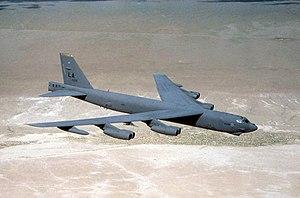
Un Boeing B-52 en vol au-dessus du désert.
Les bombardiers lourds sont des avions de guerre capables de larguer une grande quantité d'armes Air-Sol et de le faire à très longue distance de la base. Les bombardiers lourds font partie des avions les plus lourds, les plus grands et les plus puissants de leur temps. Dans la seconde moitié du XXᵉ siècle, les bombardiers lourds seront progressivement remplacés par les bombardiers stratégiques, souvent plus petits, ayant un meilleur rayon d'action et pouvant larguer des armes nucléaires.
Le Boeing B-52 Stratofortress est un bombardier stratégique subsonique à réaction et à long rayon d'action mis en service en 1955 dans l'United States Air Force. La société Boeing, qui l'a conçu et construit, participe encore à sa maintenance et à son amélioration. Il peut transporter jusqu'à 31 500 kg de munitions air-sol et parcourir plus de 14 000 km sans ravitaillement. En 2017, l'USAF maintient 76 appareils en service.
Le Strategic Air Command, ou SAC, était un grand commandement de l'United States Air Force, formé en 1946 pour regrouper les unités de bombardement stratégique de l'USAF, destinées en particulier à employer les armes nucléaires des États-Unis. Il regroupait aussi bien des unités de bombardiers, que d'avions ravitailleurs, de chasseurs d'escorte, mais aussi de missiles balistiques intercontinentaux.